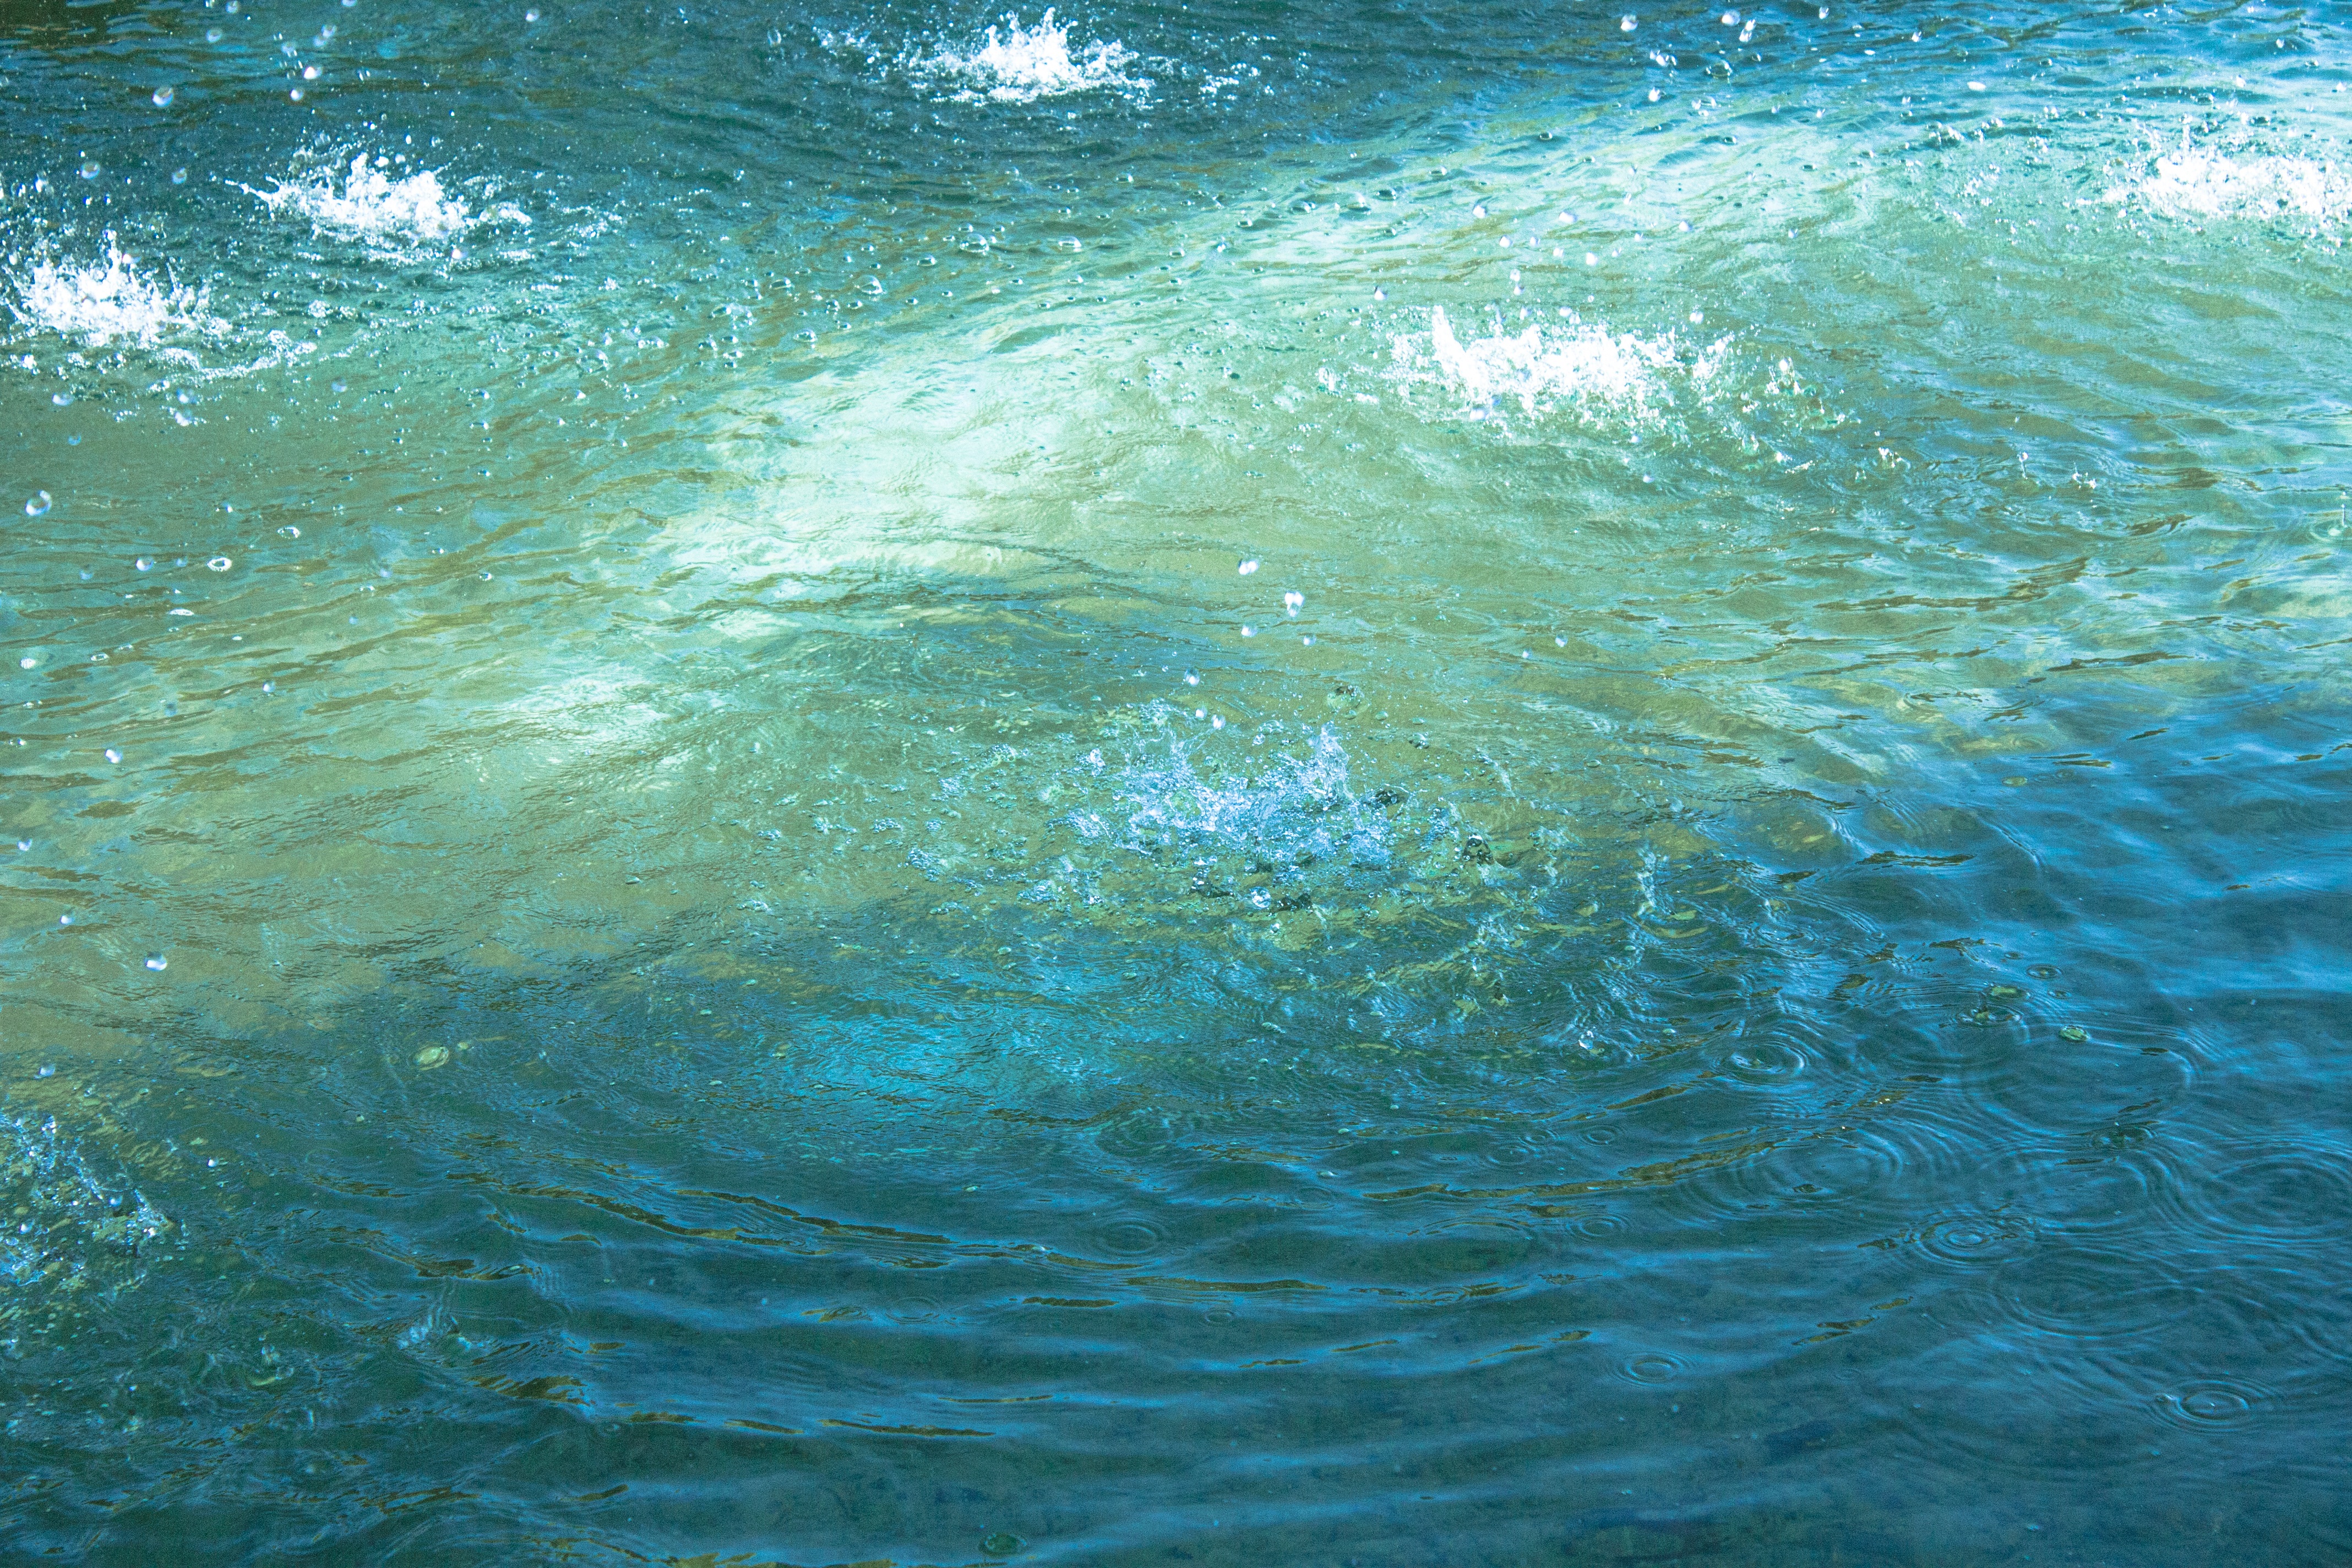
sea, water, ocean, drop, liquid, sunlight, wave, summer, pool, underwater, reflection, splash, swimming pool, natural, fresh, clean, blue, surface, transparent, aqua, bright, fountain, wind wave, marine biology